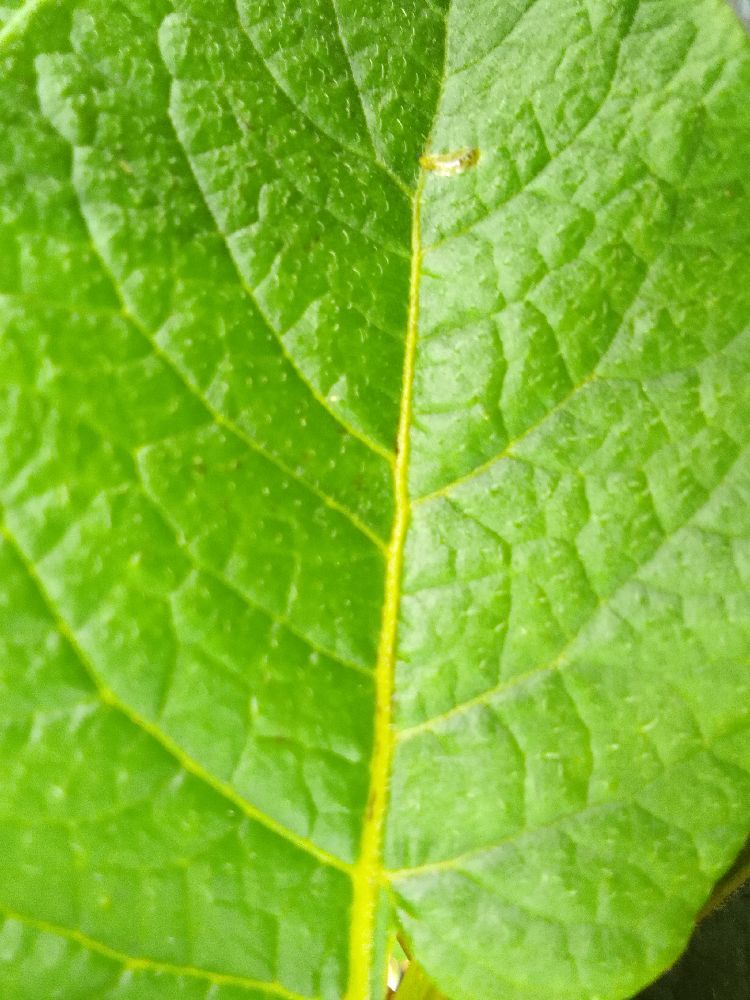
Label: Healthy